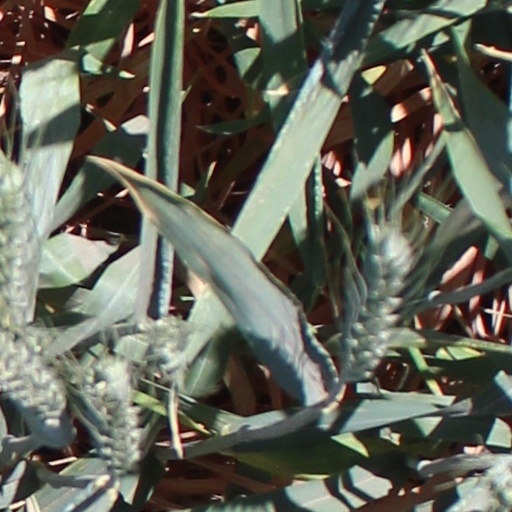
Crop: wheat